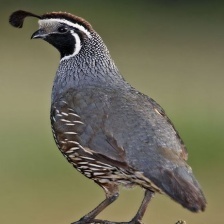
Species: GAMBELS QUAIL
Scientific name: CALLIPEPLA GAMBELII
ImageNet parent category: quail